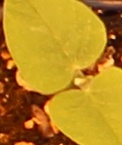
Label: Soybean